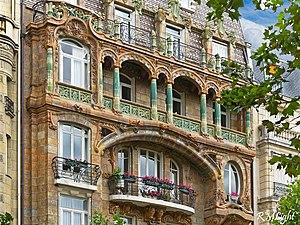
Façade Art Déco
L’avenue Rapp est une avenue du 7ᵉ arrondissement de Paris.
L'immeuble Lavirotte est un immeuble d'habitation situé à Paris, en France.